Mihály Csáky

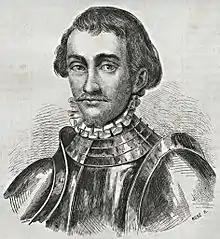
John Sigismund, protegee of Csáky

In 1551, Mihály Csáky traveled to the Kingdom of Poland as a member of the queen's escort. Meanwhile, Martinuzzi was murdered in December 1551. Ferdinand I tried to persuade Csáky to join to his court, but without any success. When Isabella and his son, John Sigismund returned to home in 1556, Csáky began to create the Transylvanian Chancellery, which had been advocated formerly by the Diet of Kolozsvár (today: "Cluj-Napoca, Romania") in 1550. Acorrding to his plans, the Chancellery consisted of two parts: the "cancellaria maior" ("Greater Chancellery") dealt with the affairs of the foreign and internal government under the authority of the Chancellor, while the "cancellaria minor" ("Lesser Chancellery"), headed by two masters of judgement, arranged the judicial cases of Transylvania and the Partium.